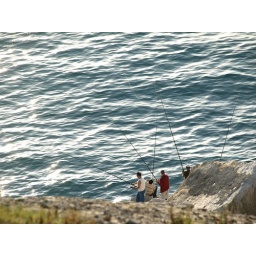
in Amasra on the black sea coast